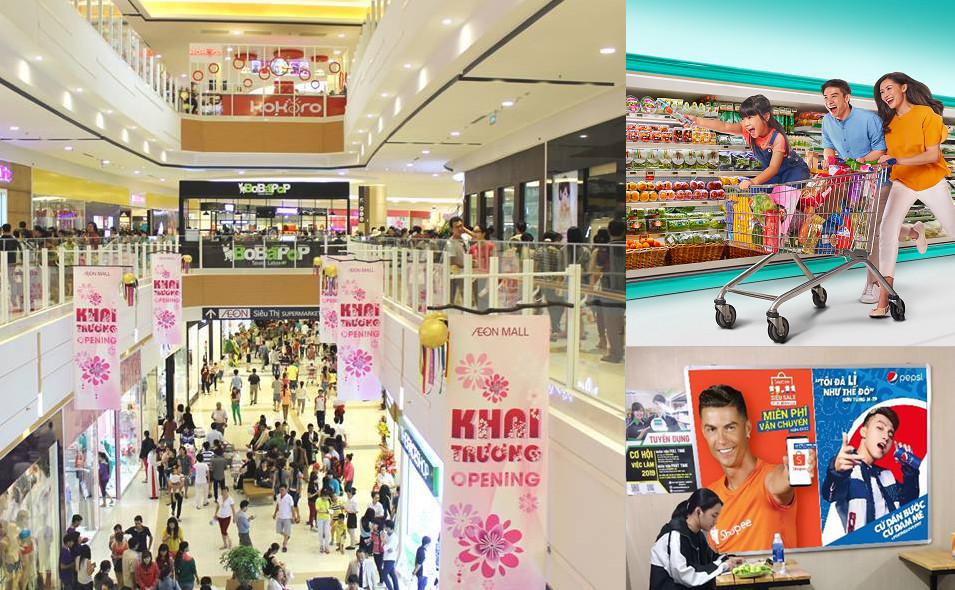
bức ảnh bên trái chụp lại cảnh tượng xuất hiện ở một khu trung tâm thương mại